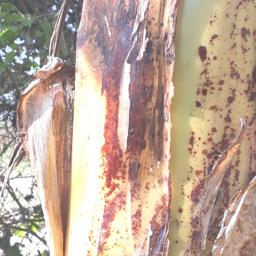
Label: PSEUDOSTEM WEEVIL